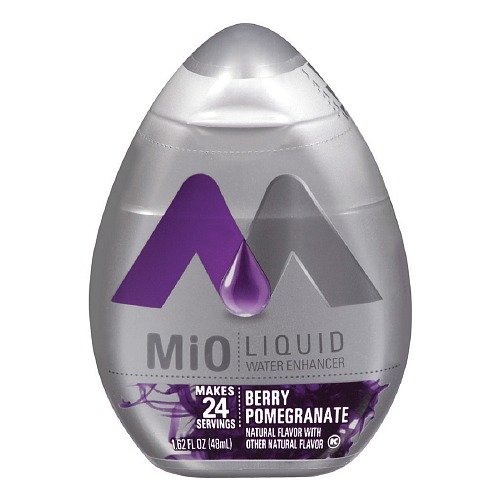
Item Name: MiO Liquid Water Enhancer, Berry Pomegranate 1.62 fl oz (Pack of 3)
Value: 1.62
Unit: Ounce

Price: 22.78